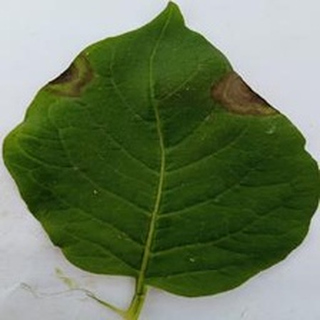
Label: potato_late_blight